Tosa-Ikku Station

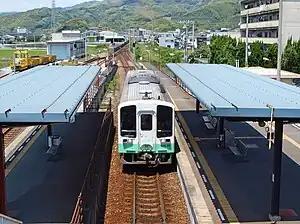
Tosa-Ikku Station in 2010

is a junction passenger railway station located in the city of Kōchi city, the capital of Kōchi Prefecture, Japan. It is operated by JR Shikoku and has the station number "D43".